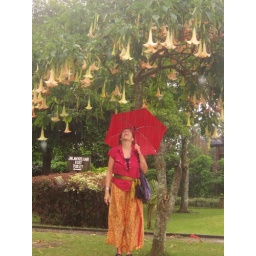
Cheryl under a Datura tree in the pouring rain at the water temple